Mélanie Laurent

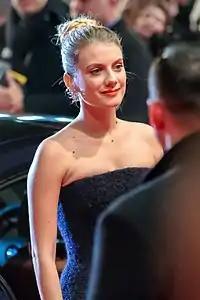
Laurent in a black dress posing for the cameras.

Laurent was in a long-term relationship with fellow French actor Julien Boisselier which ended in 2009. In March 2013, she revealed that she had married but refused to name her spouse. She told "The Independent", "he was a crew member and I was an actress." Her first child with her husband, a son named Léo, was born in September 2013. In 2019, she gave birth to their second child together, a girl named Mila. , the family lives in Los Angeles.